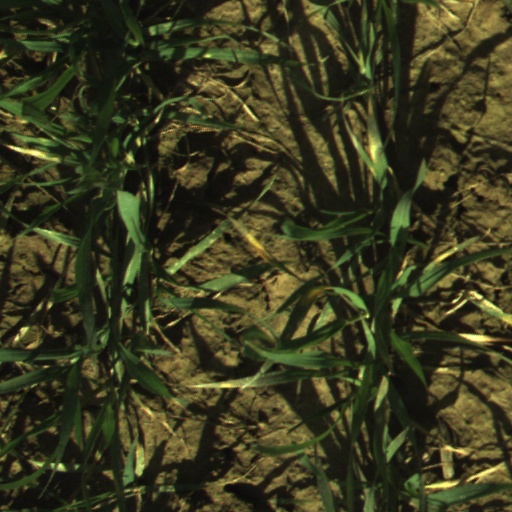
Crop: wheat